Stylophthalmus

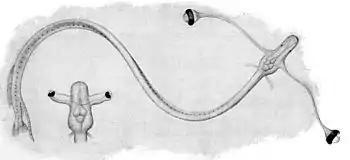
"Stylophthalmus paradoxus", now recognized as the larval form of "Idiacanthus fasciola"

Stylophthalmus (meaning 'stem-eye') was a name used for what was previously believed to be a genus of fish with eyes perched upon periscopic stalks, known in some cases to be almost one third of the length of the animal's actual body. It is now recognised that all species in this genus are the fish larvae of already named, distantly related fish in the orders Stomiiformes and Myctophiformes which may have developed this same trait as a result of convergent evolution. Thus, "Stylophthalmus" is an invalid name.